The Lion and the Horse

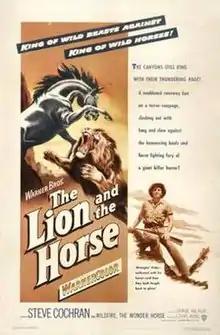
Theatrical release poster

The Lion and the Horse is a 1952 American Western film directed by Louis King, written by Crane Wilbur, and starring Steve Cochran, Ray Teal and Bob Steele. It was produced and distributed by Warner Bros.